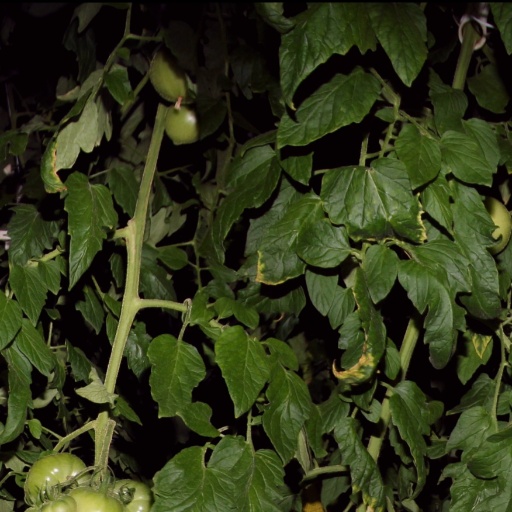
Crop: tomato